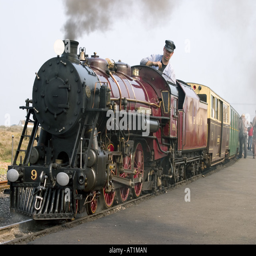
invention of the railway at station